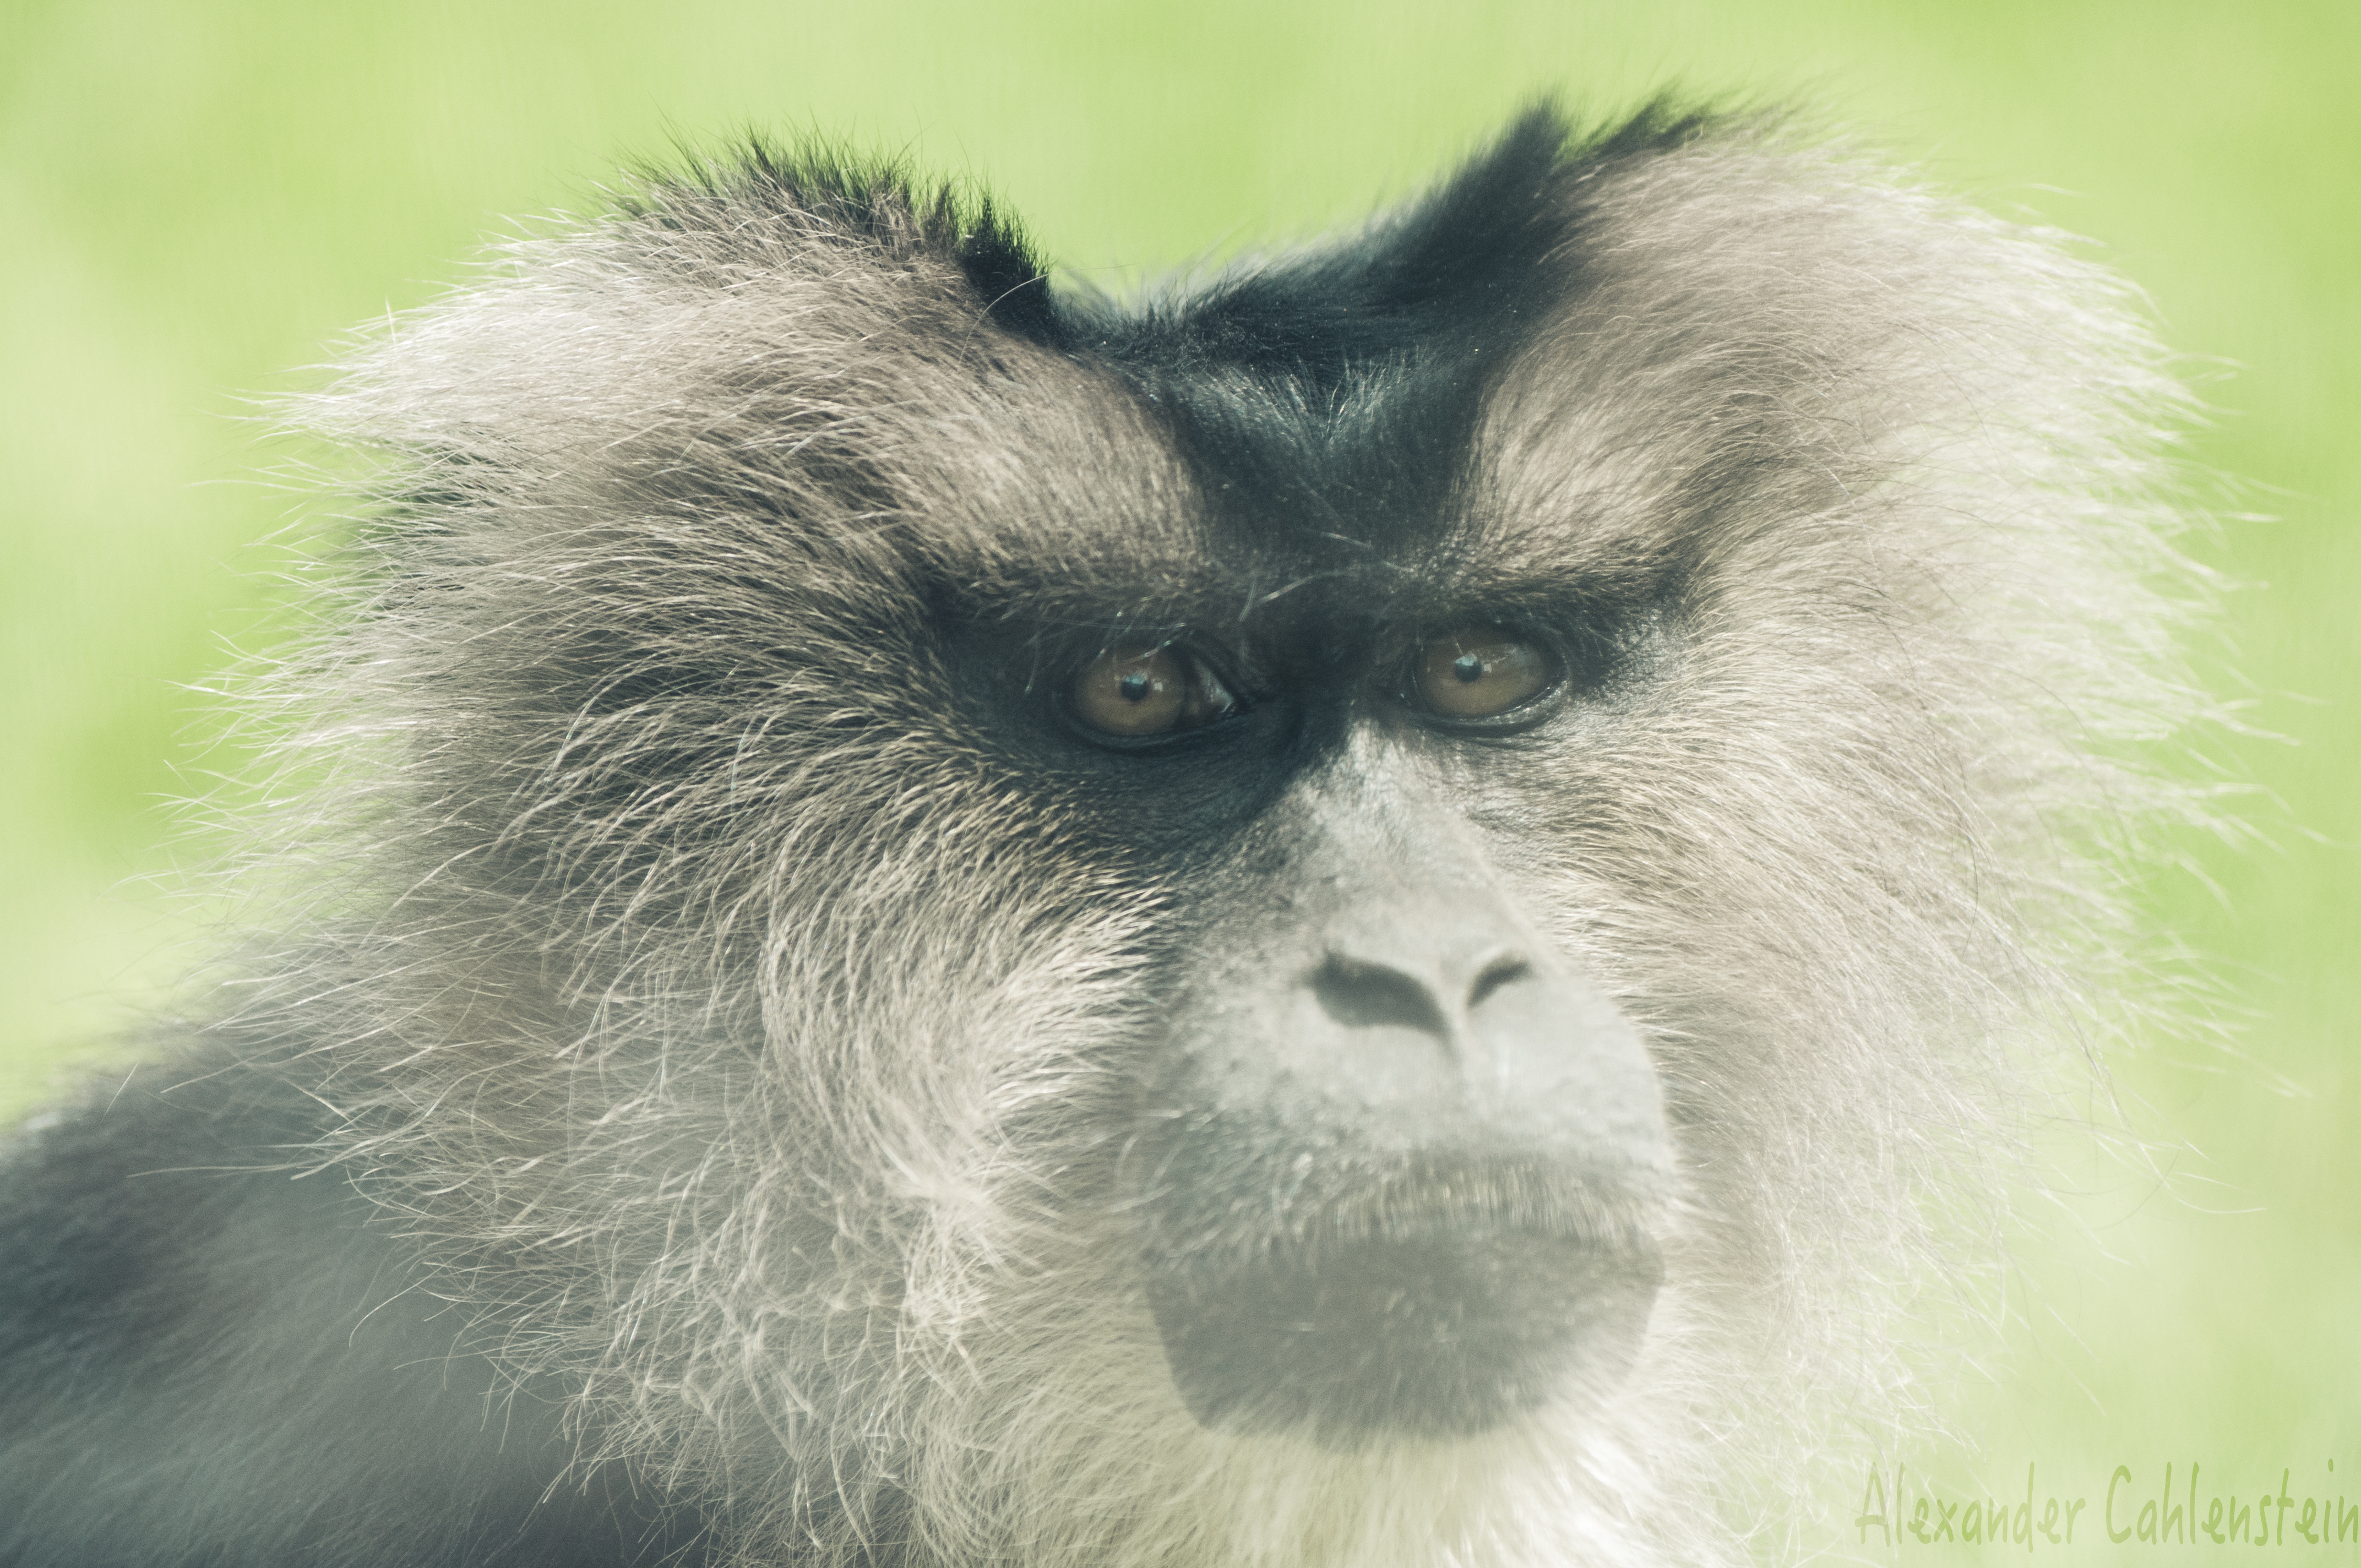
wildlife, mammal, fauna, primate, vertebrate, macaque, old world monkey